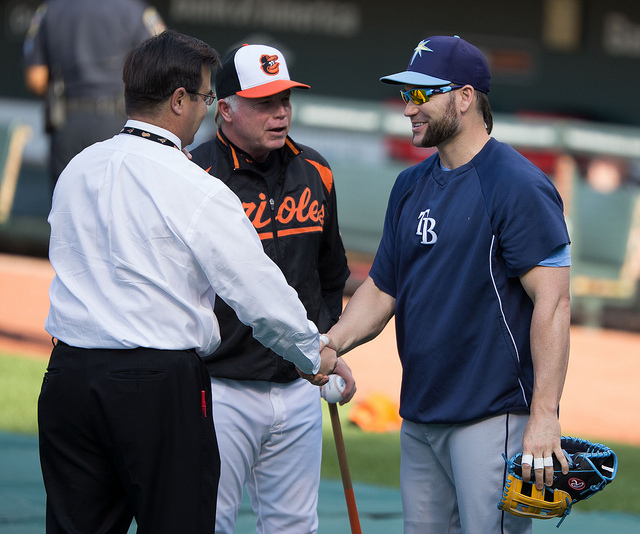
những người đàn ông đang đứng trên sân bóng chày trò chuyện